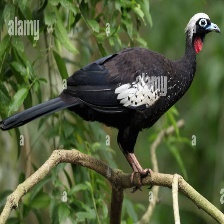
Species: BLUE THROATED PIPING GUAN
Scientific name: PIPILE CUMANENSIS